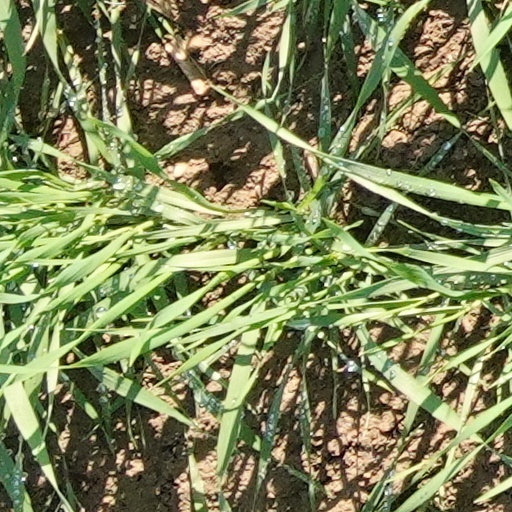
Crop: wheat